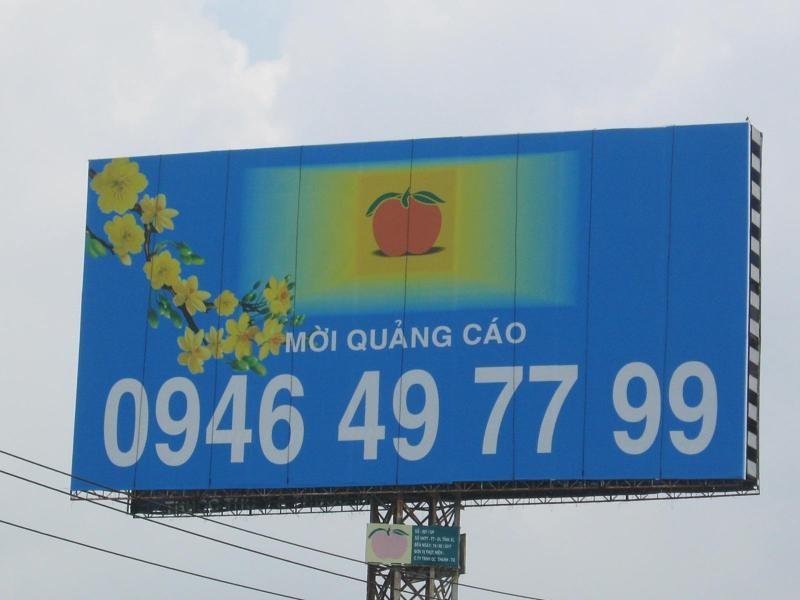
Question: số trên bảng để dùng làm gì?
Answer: để gọi mời quảng cáo